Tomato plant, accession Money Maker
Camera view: horizontal (90 deg, fisheye); turntable rotation: 180 degrees
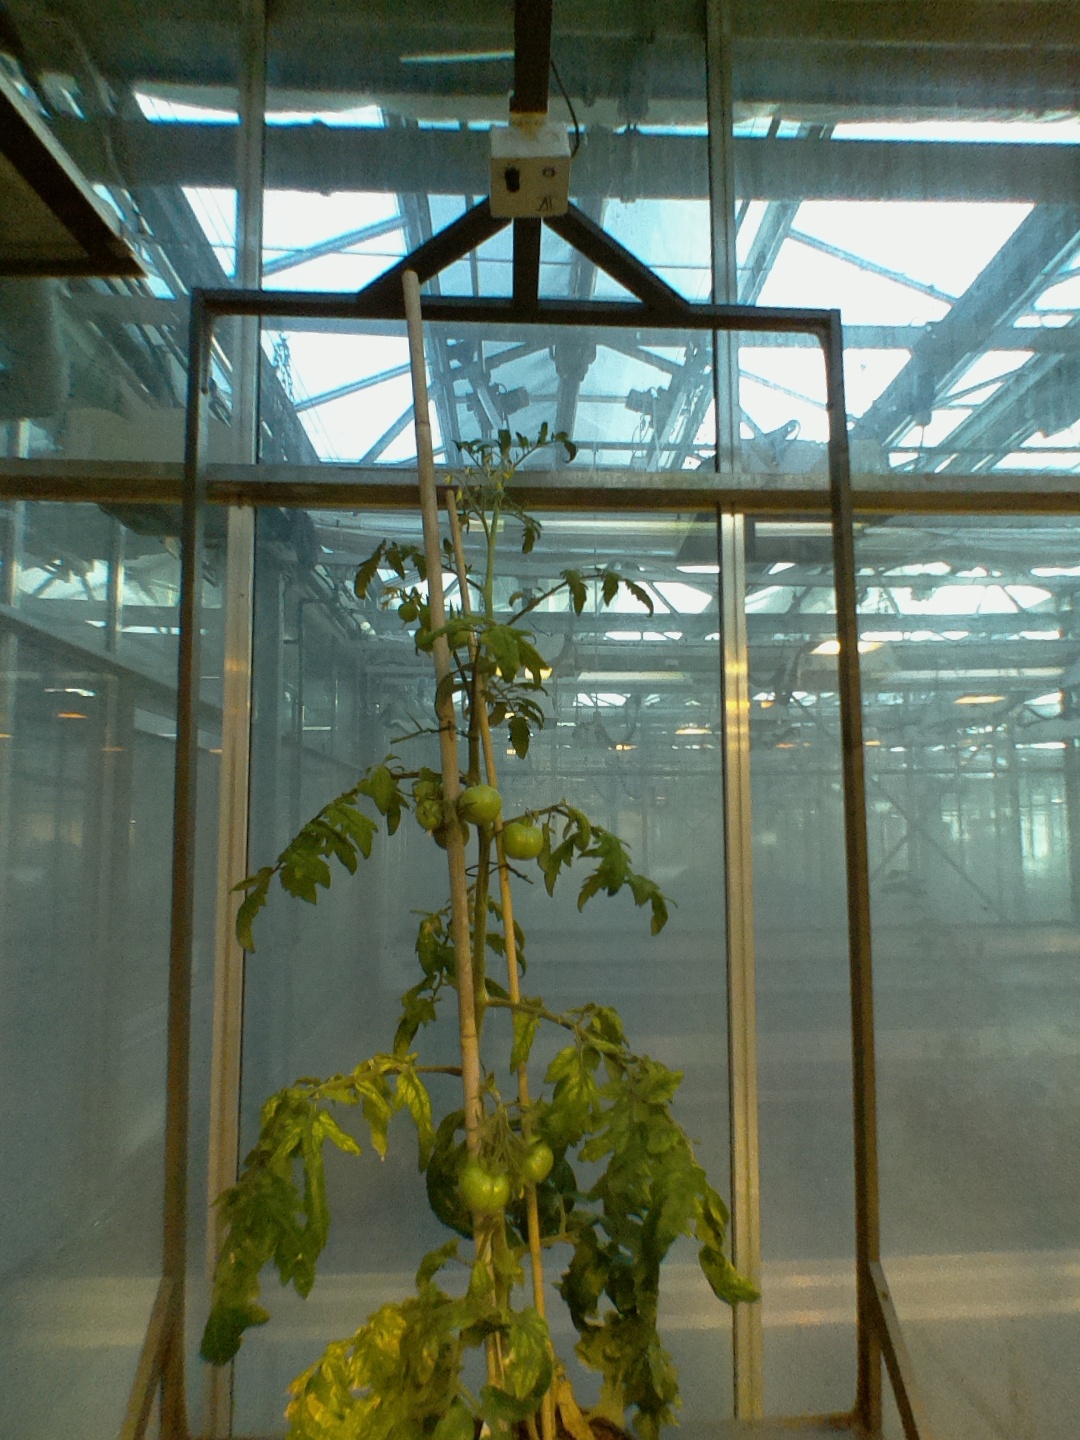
BBCH growth stage 75: 50%-60% of final fruit size